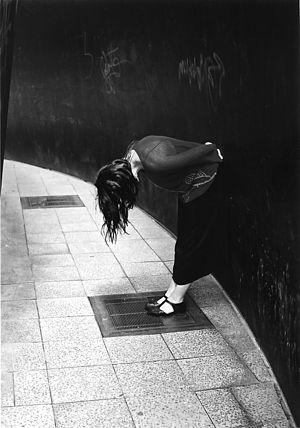
Georg Klein, né le 1ᵉʳ mars 1964 à Öhringen, est un artiste sonore et compositeur allemand travaillant la vidéo et les médias.